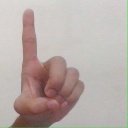
अक्षर: ड